Malpi International school

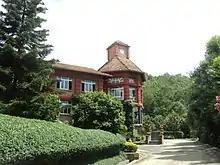
Malpi International School

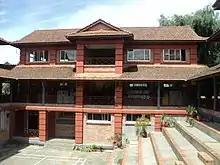
School Courtyard

Malpi International School was established in June 1999 in Nepal. The school was conceptualized by the idea of a group of 50 professionals and was designed by Architects Deepak Man Sherchan and Jyoti Shrechan ( Creative Builders Collaborative, CBC architectural firm). Currently the school is headed by the Principal Mr.Robert Wilson.